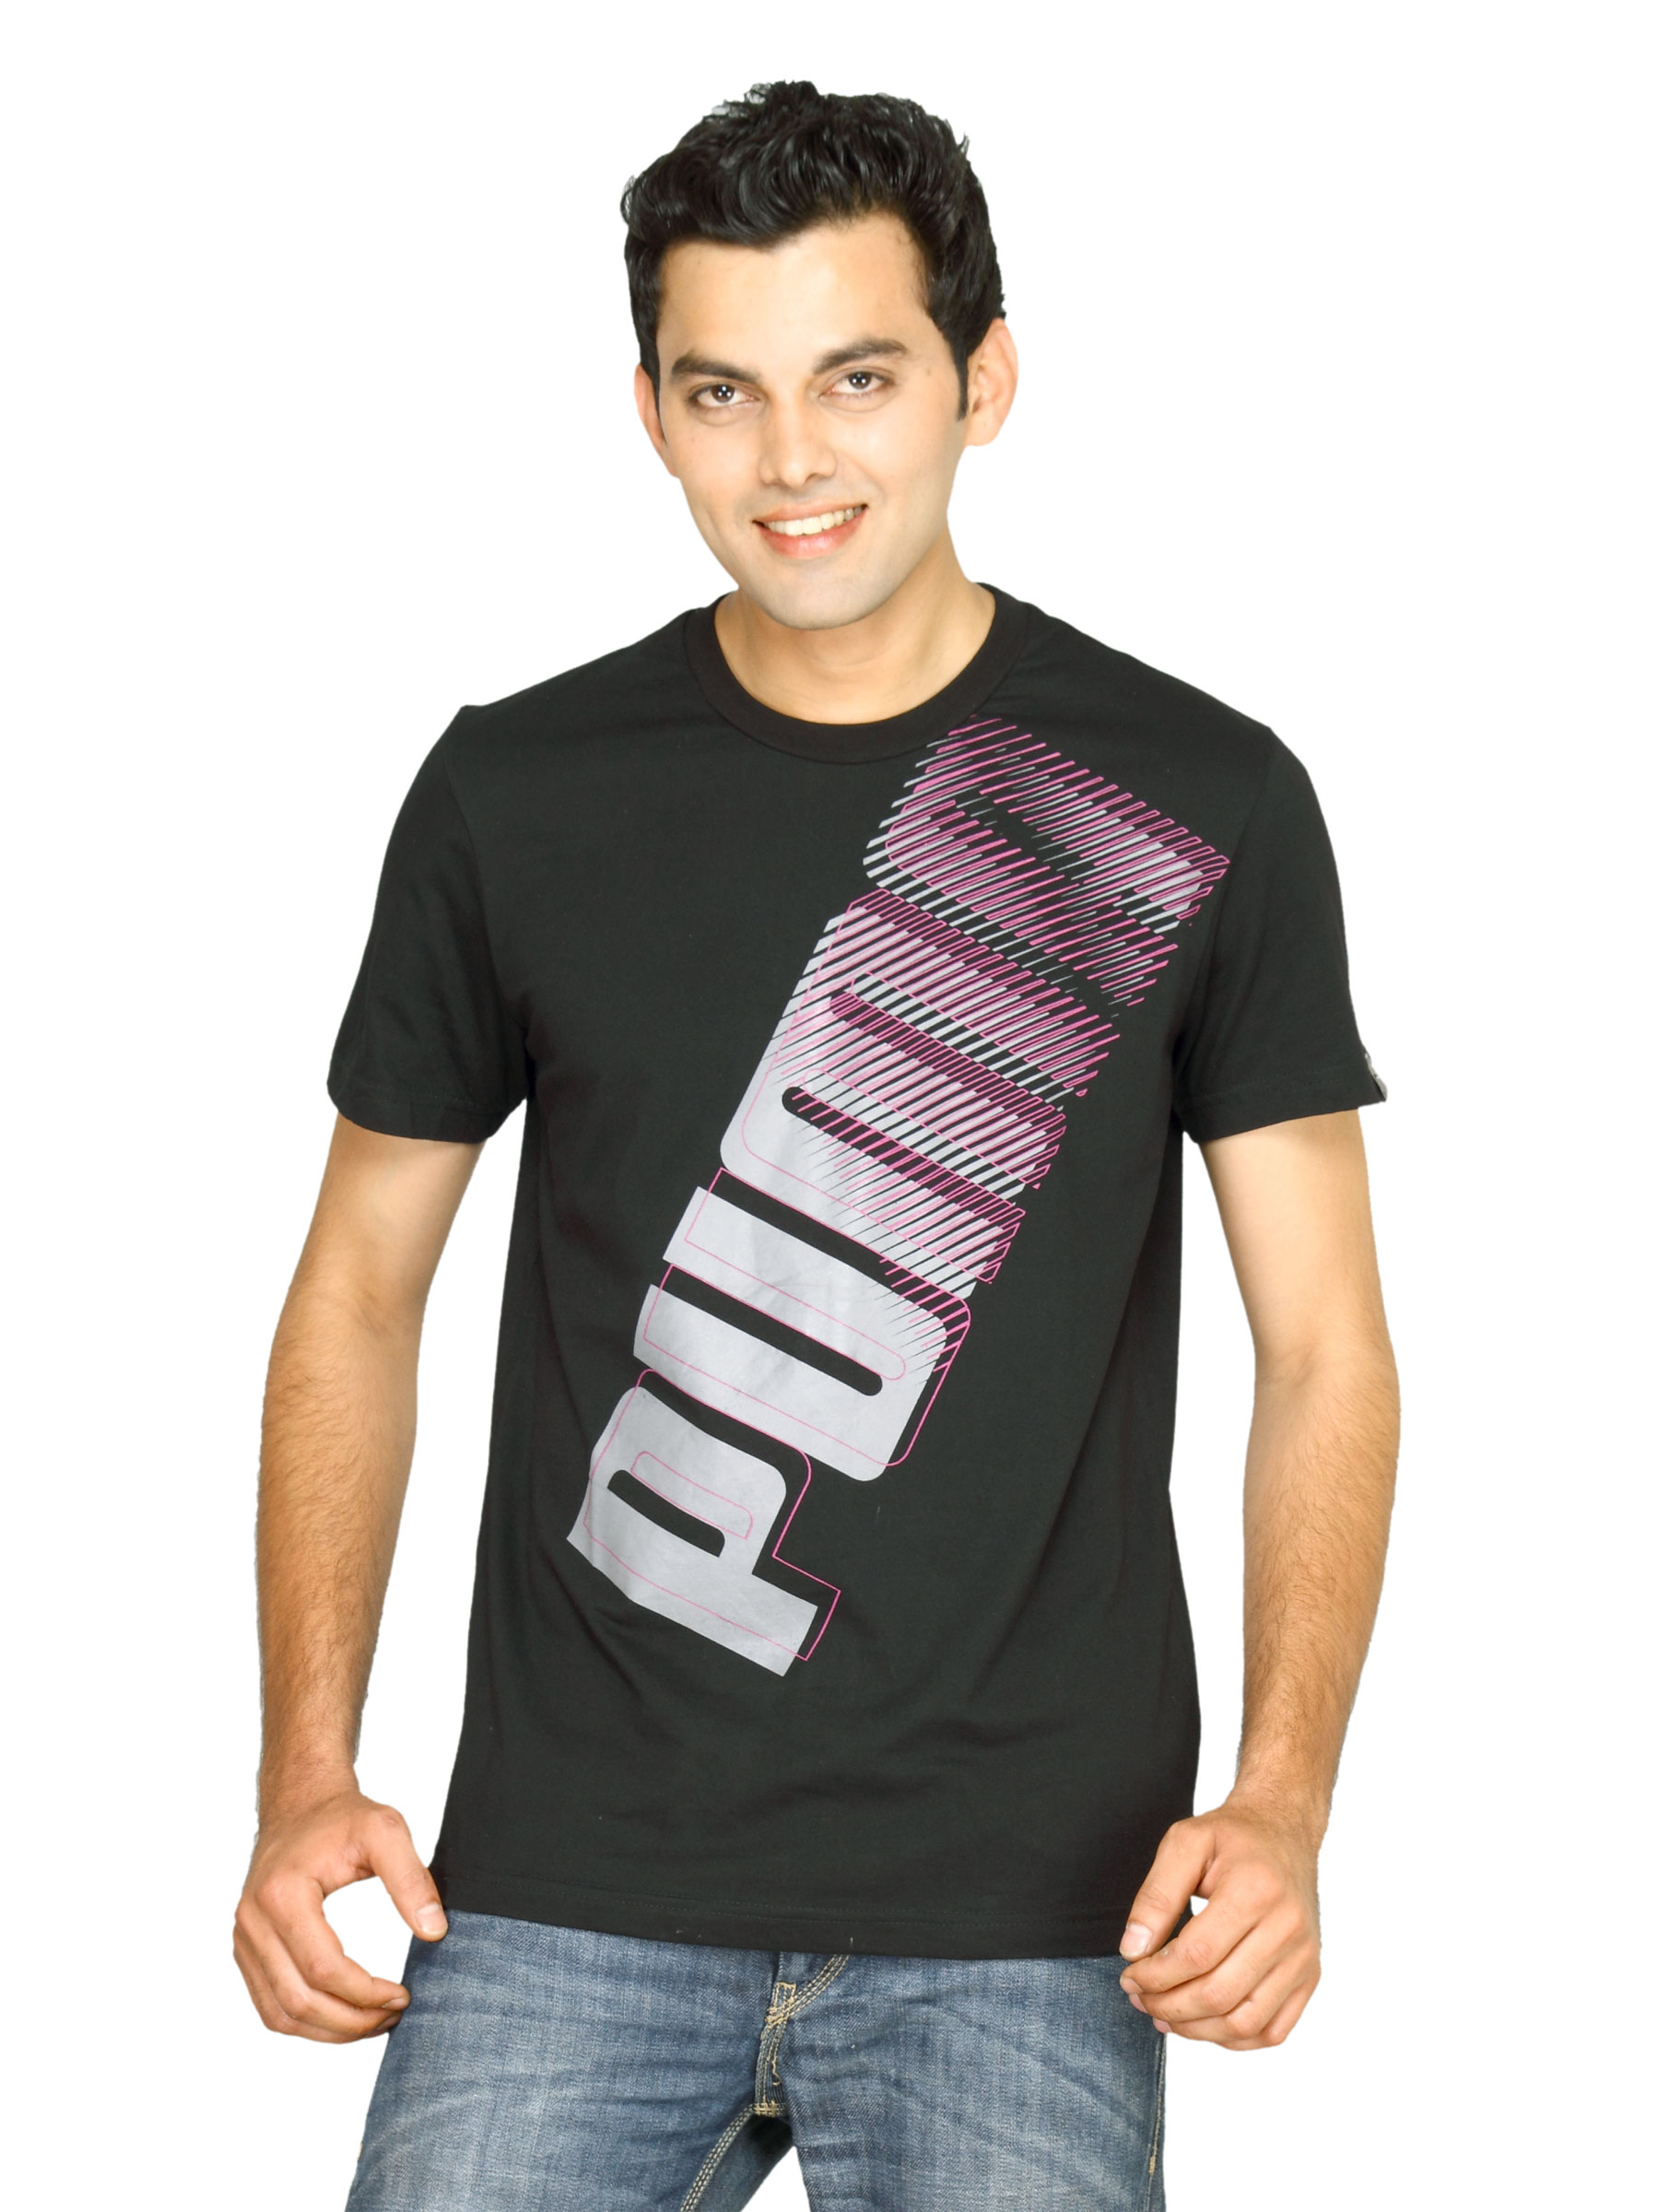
Puma Men's Graphic Black Purple T-shirt
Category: Apparel / Topwear / Tshirts
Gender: Men
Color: Black
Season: Fall 2011
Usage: Casual